Urias McGill

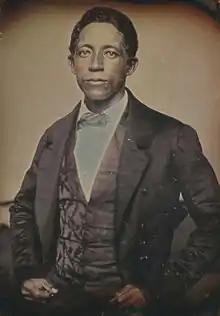
Portrait of Urias McGill

Urias Africanus McGill (c. 1823 – 1866) was an African-American who emigrated with his family to Liberia in the 19th century. He was a member of the well-known McGill family, and he and his brothers established a successful trading business out of Monrovia.